Bensheim

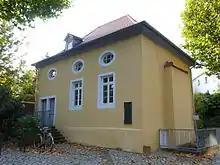
The former Synagogue in Auerbach which nowadays houses a museum

Besides the "Museum der Stadt Bensheim" (municipal museum), there is also the old synagogue in Auerbach which nowadays houses a museum.